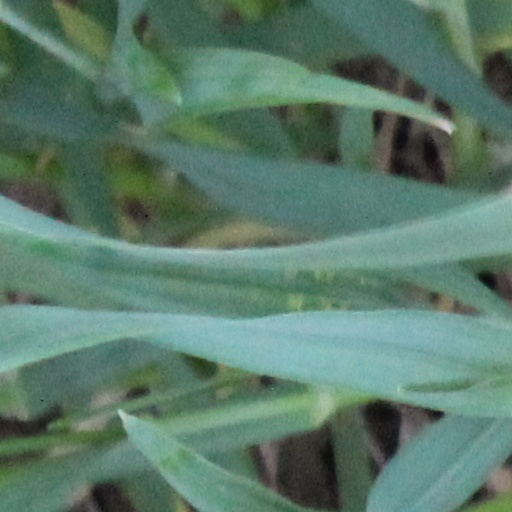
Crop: wheat